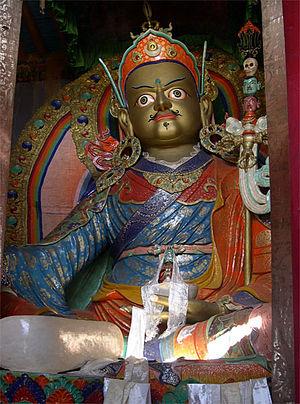
Le monastère de Hemis Gompa se trouve sur la rive ouest de l'Indus, il est situé à environ 47 km de Leh, la capitale du Ladakh, du district du même nom, dans l'État du Jammu-et-Cachemire en Inde à une altitude de 3 510 m.